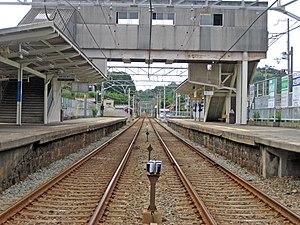
La gare de Matogata est une gare ferroviaire localisée dans la ville d'Himeji, dans la préfecture de Hyōgo au Japon. La gare est exploitée par la compagnie Sanyo Electric Railway, sur la ligne principale Sanyō. Le numéro de la gare est SY 36.